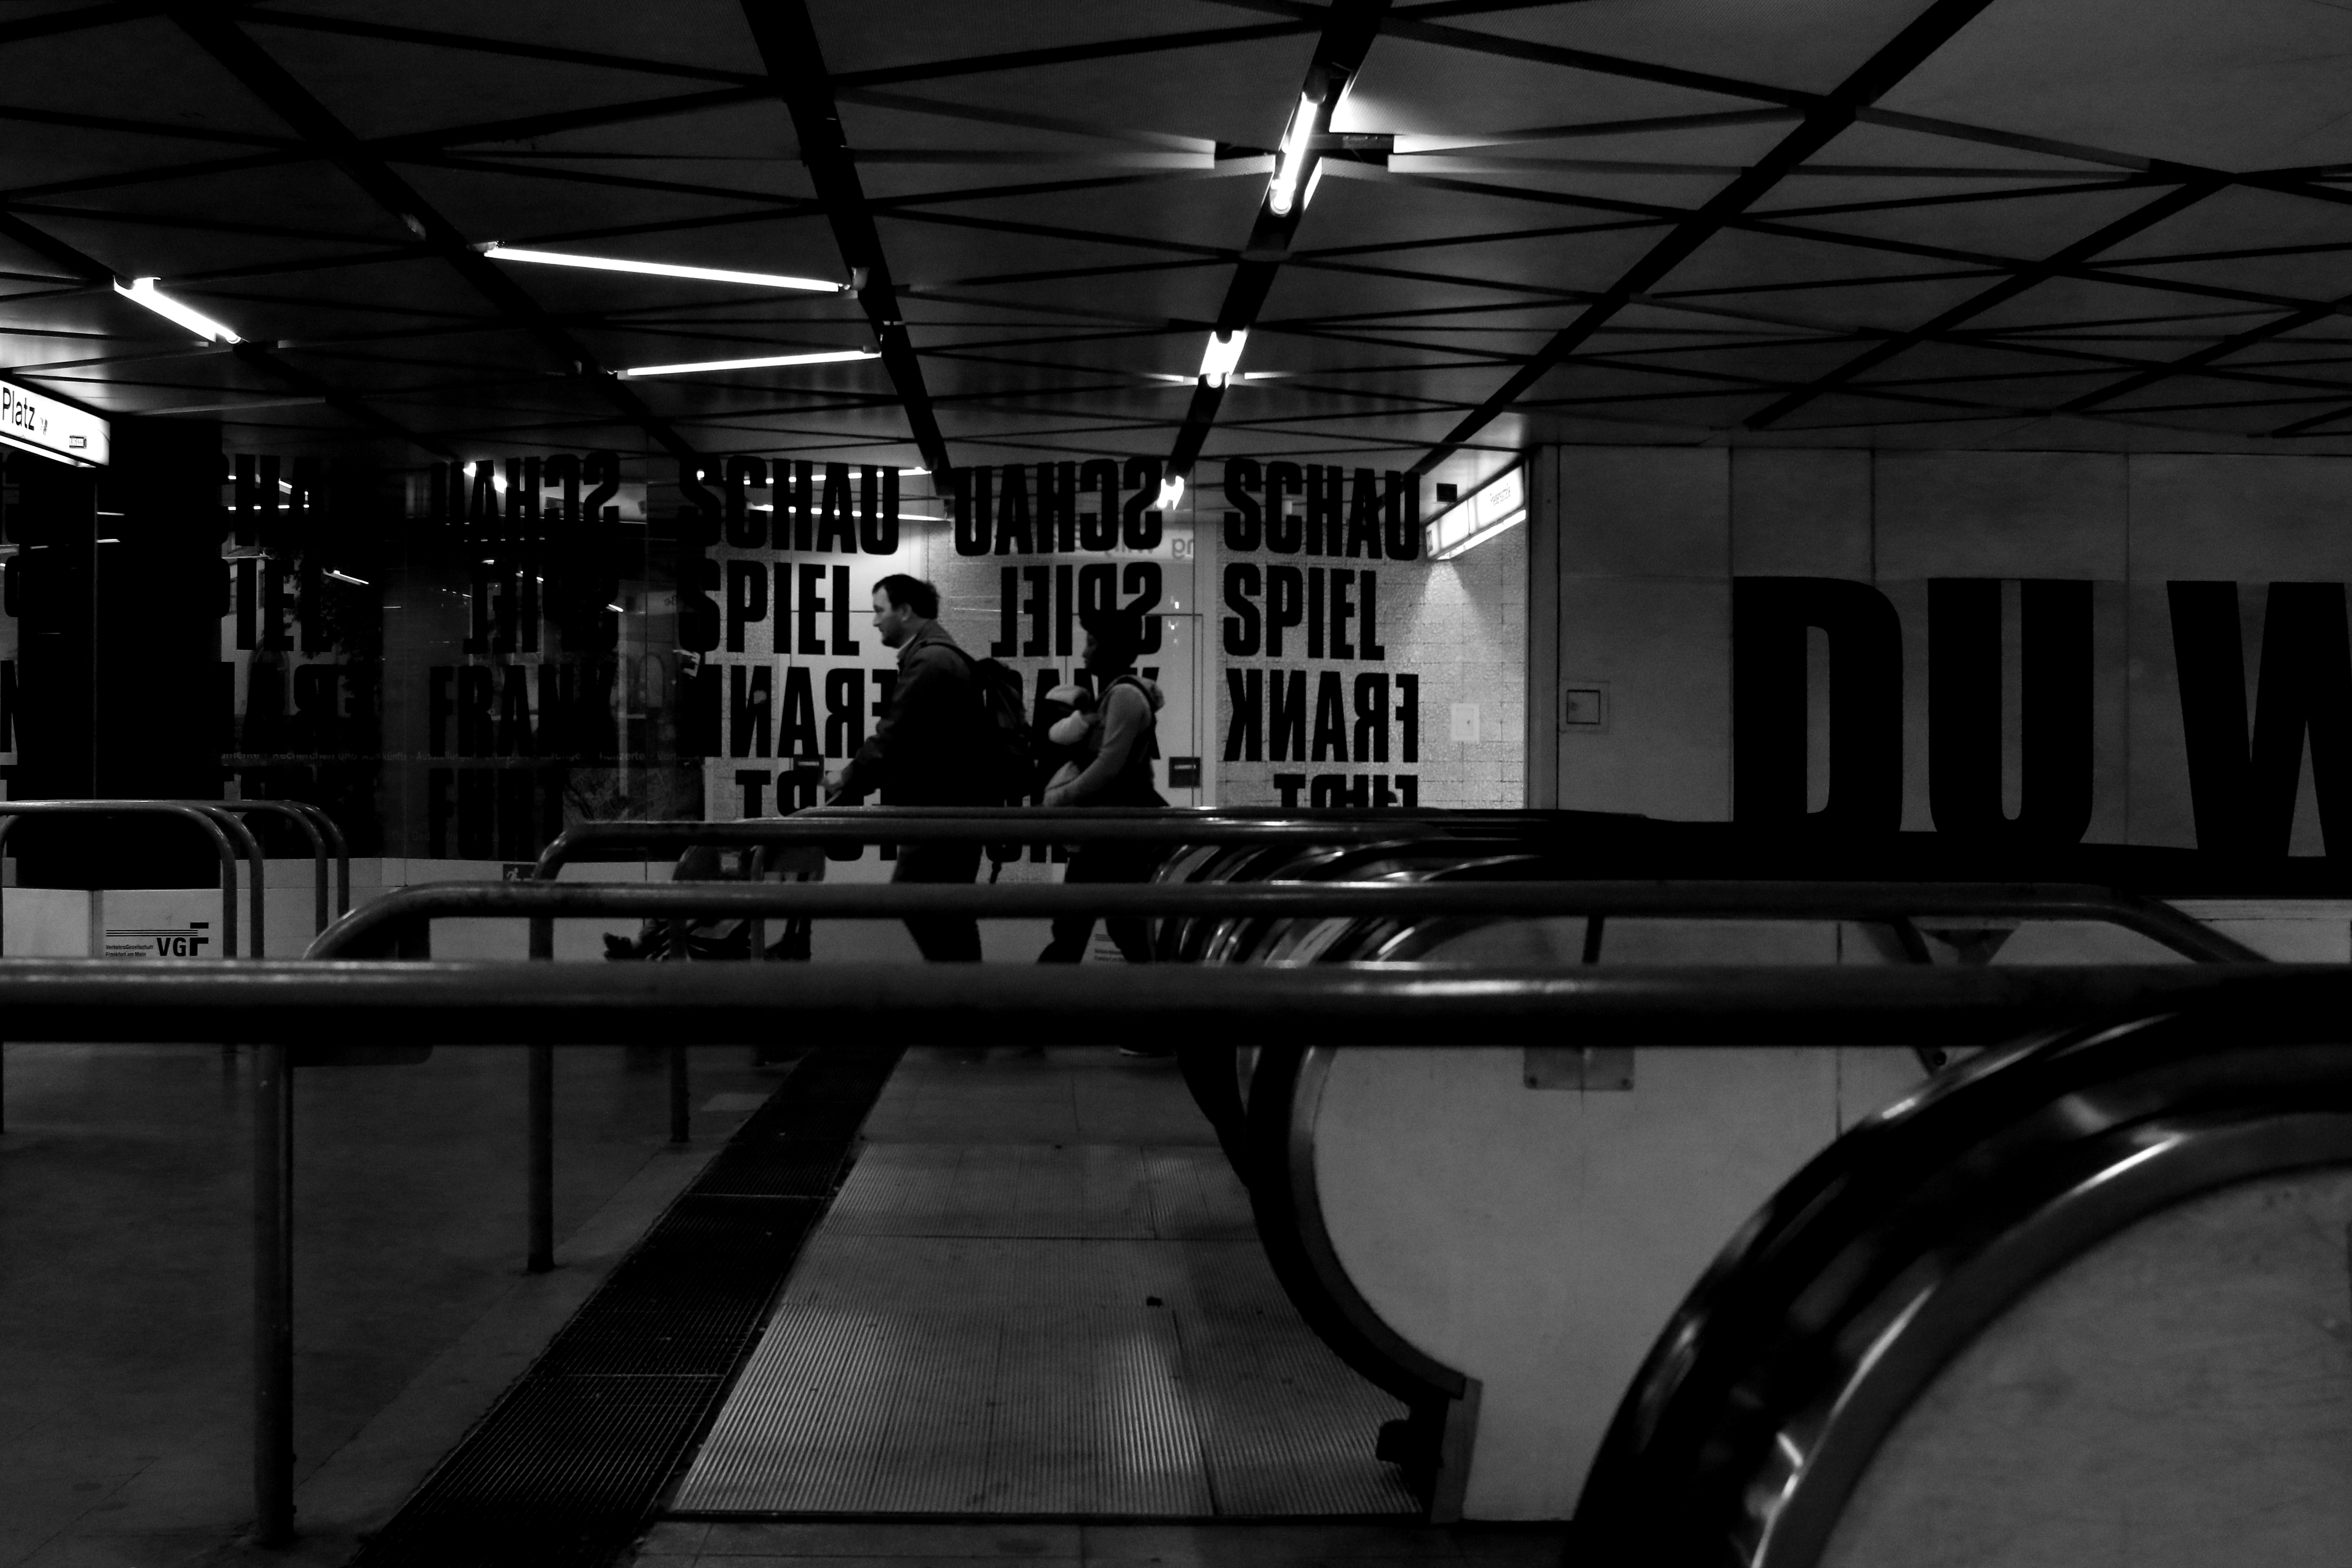
light, black and white, subway, vehicle, darkness, black, monochrome, bw, blackandwhite, blackwhite, subwaystation, germany, alemania, allemagne, sw, schwarzweiss, schwarzweis, frankfurtmain, frankfurtammain, frankfurtam, frankfurtamain, germania, frankfurt, willybrandtplatz, schwarzweissfotografie, schwarzweisfotografie, ubahn, ubahnhof, ubahnstation, ubahnhaltestelle, monochrome photography, film noir